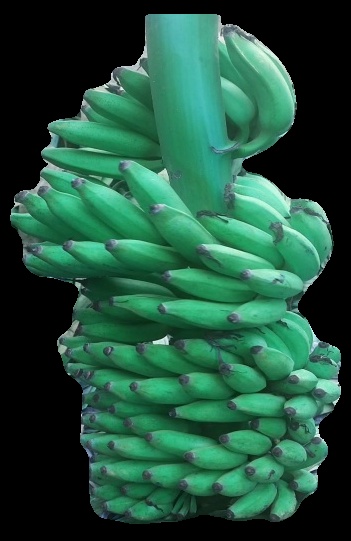
Variety: elakki-bale
Grade: grade1